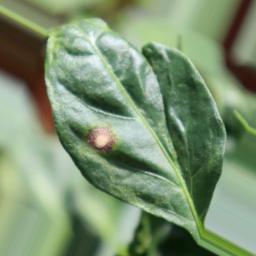
Label: cercospora